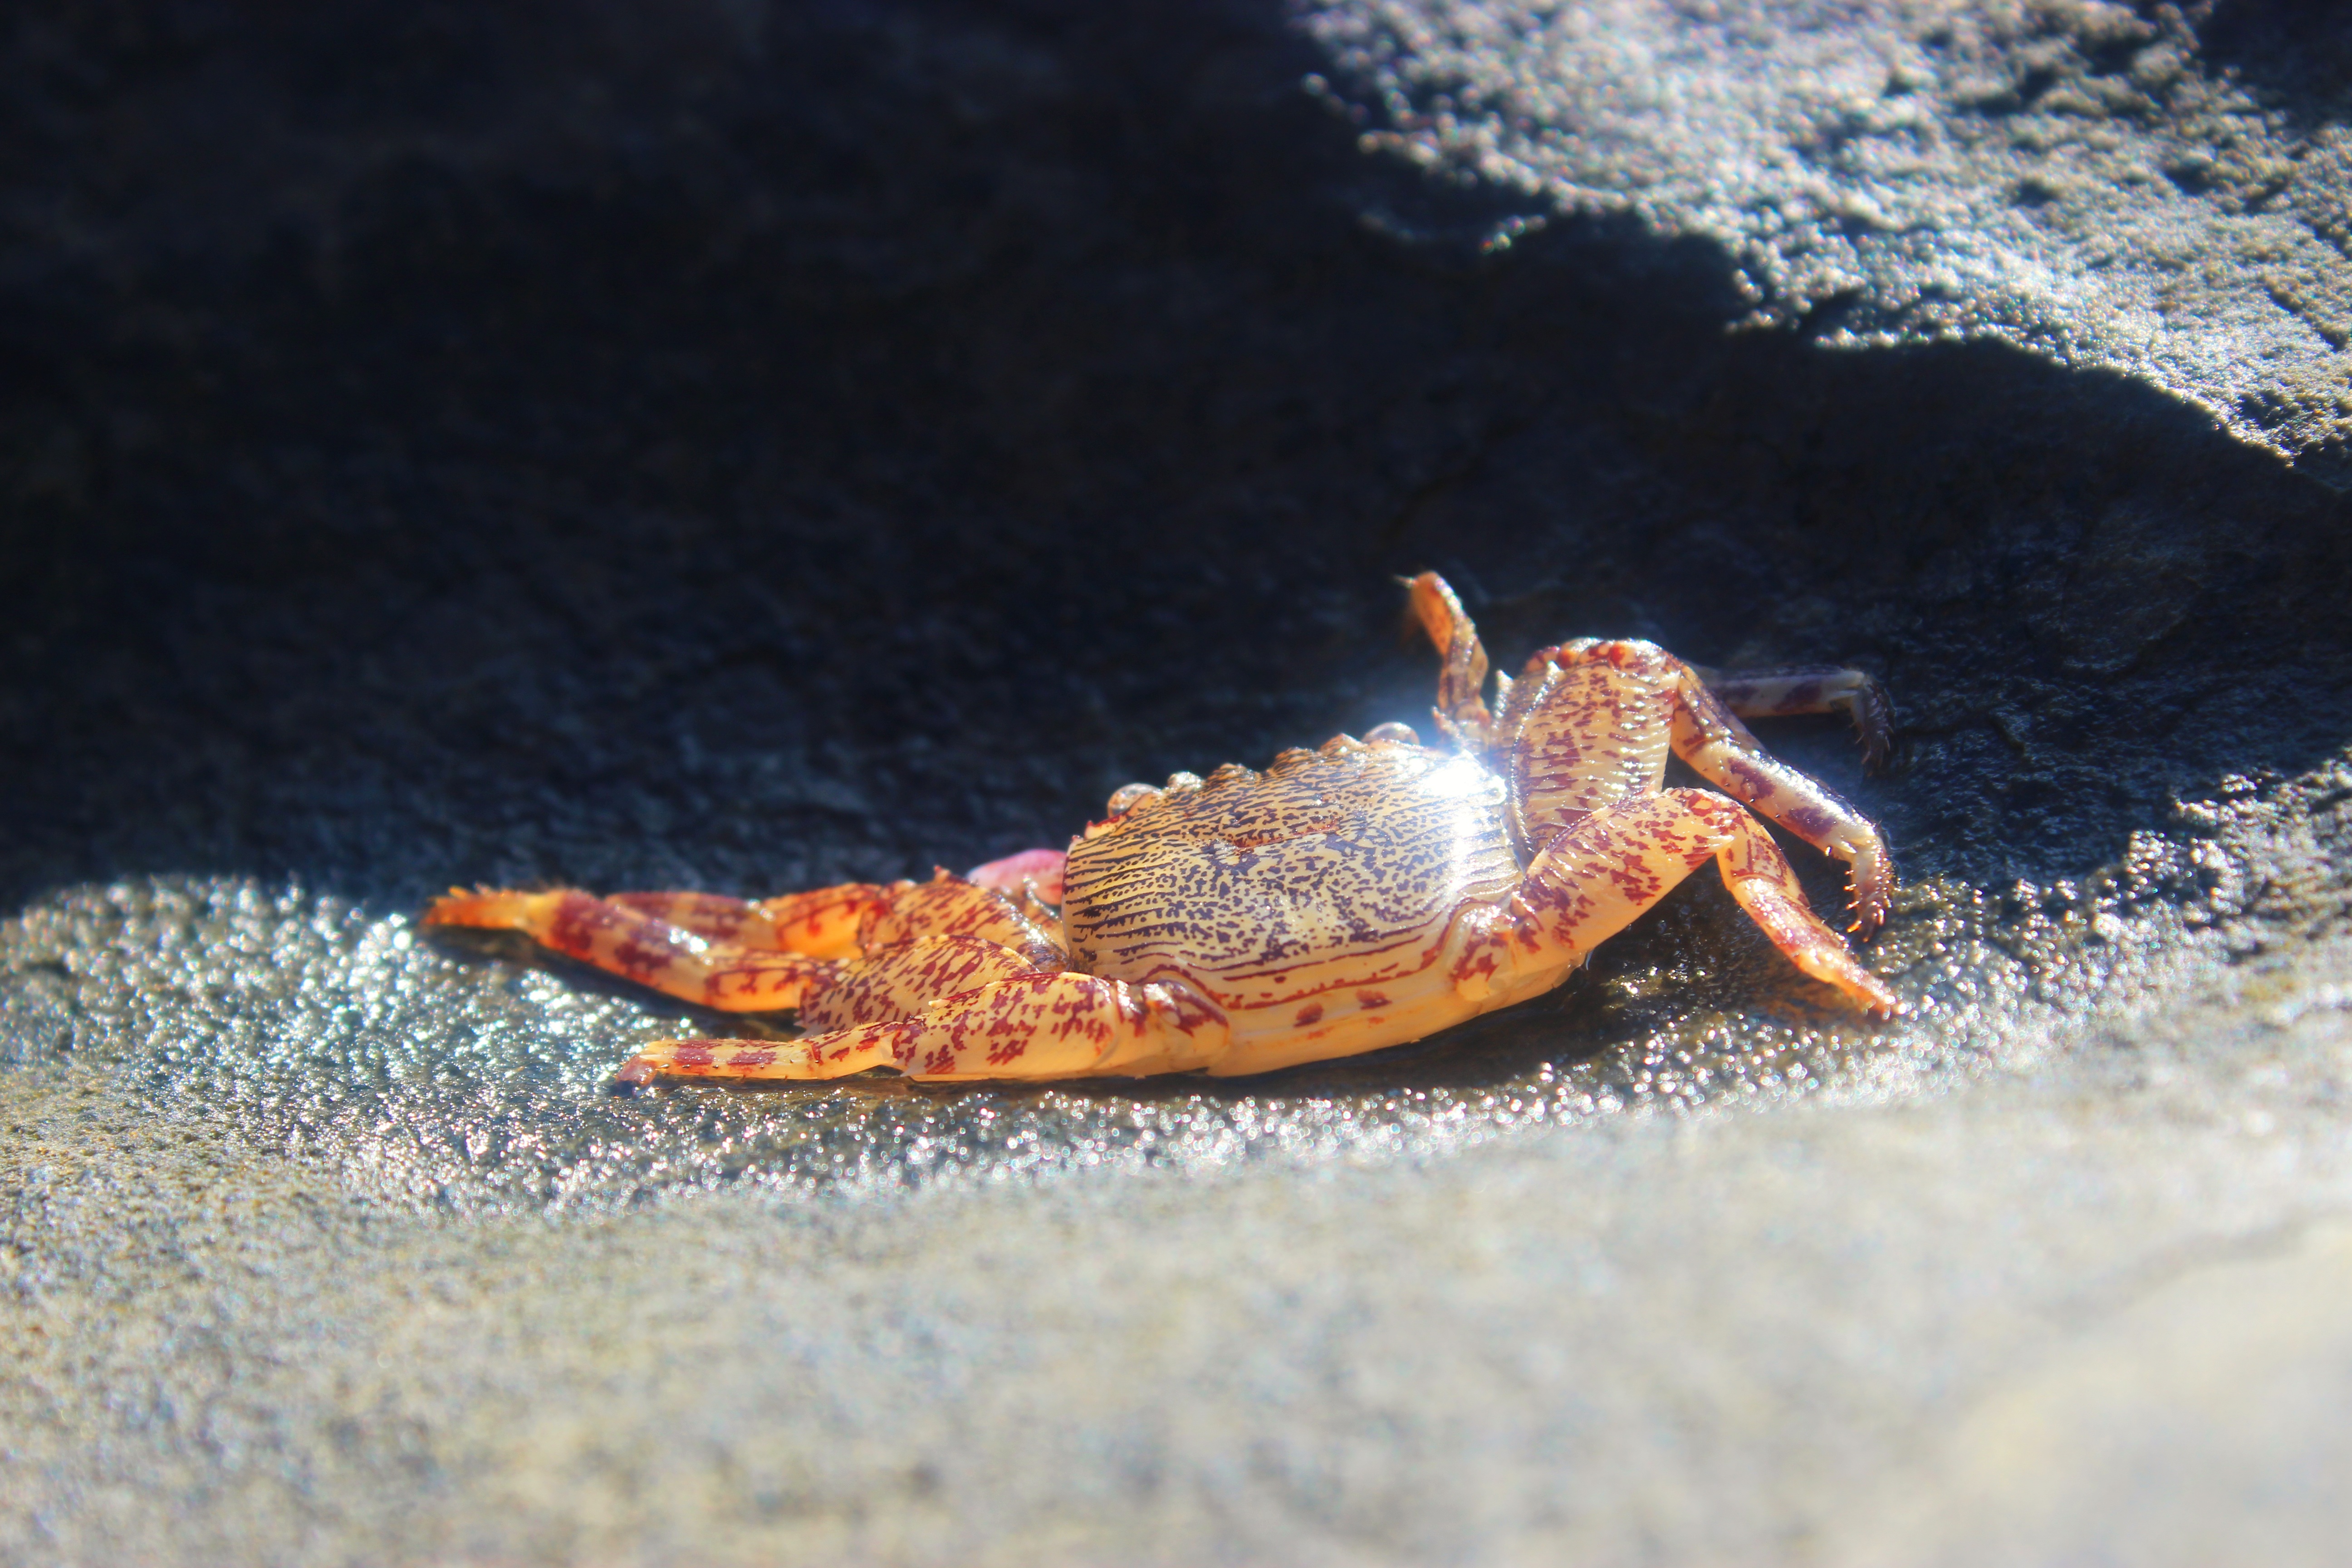
nature, animal, food, seafood, fauna, crab, invertebrate, life, crustacean, aqua, creature, macro photography, marine biology, decapoda, animal source foods